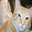
Label: cat